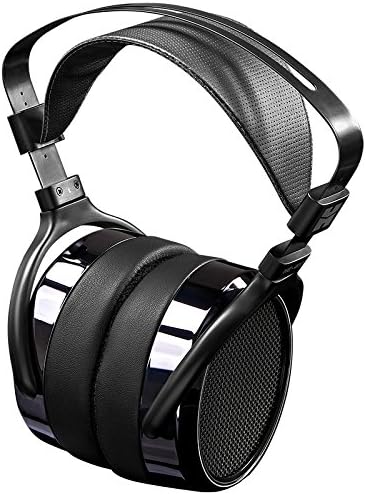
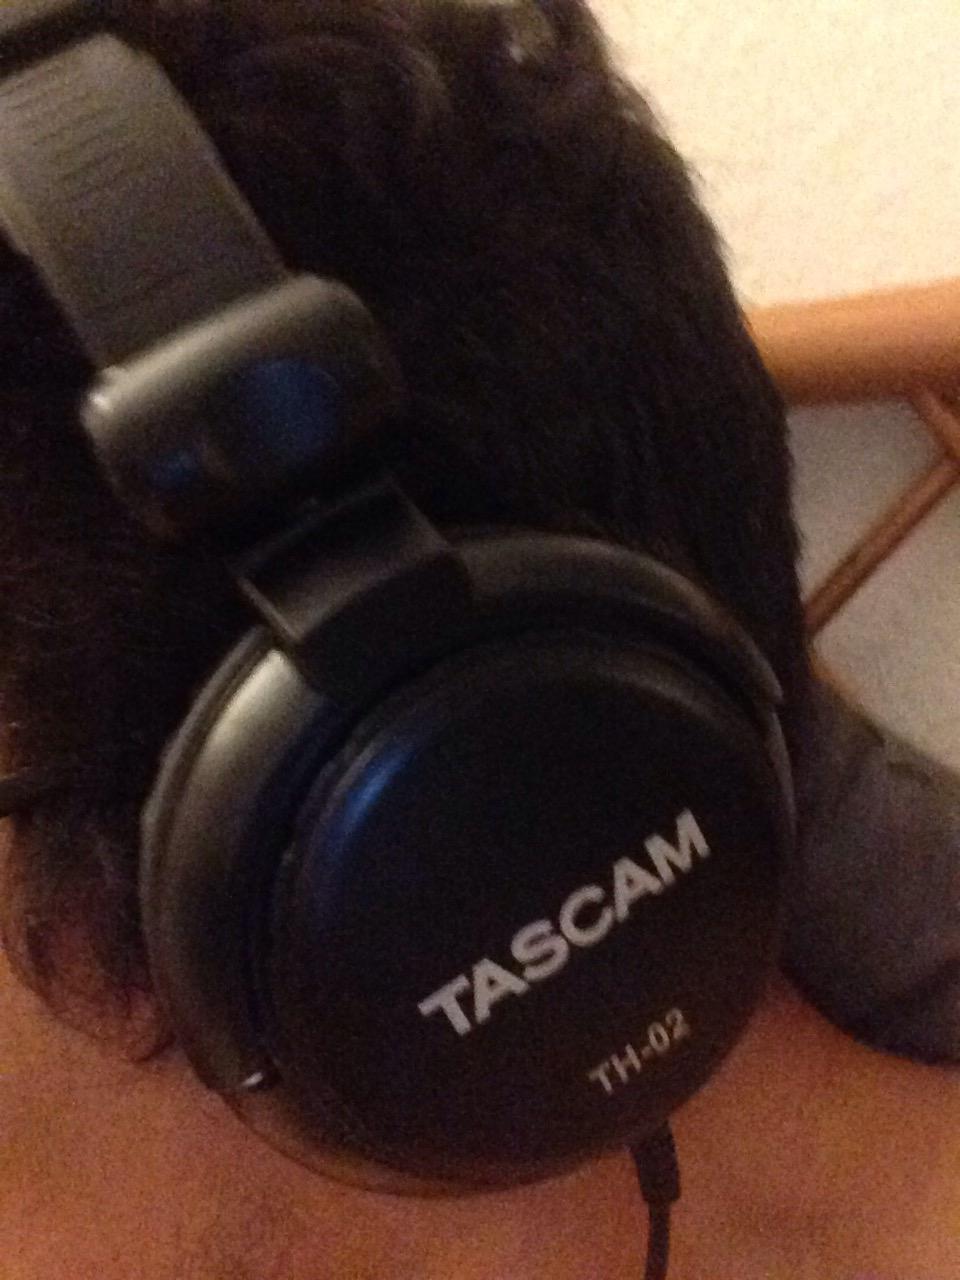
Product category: headphones
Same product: no